Undone (Humphreys novel)

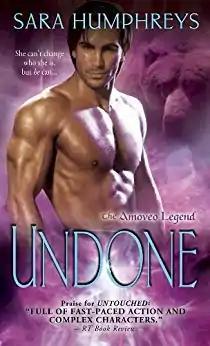

Undone is the fourth book in Sara Humphreys’s The Amoveo Legend Series. It takes place after the events in "Untamed".